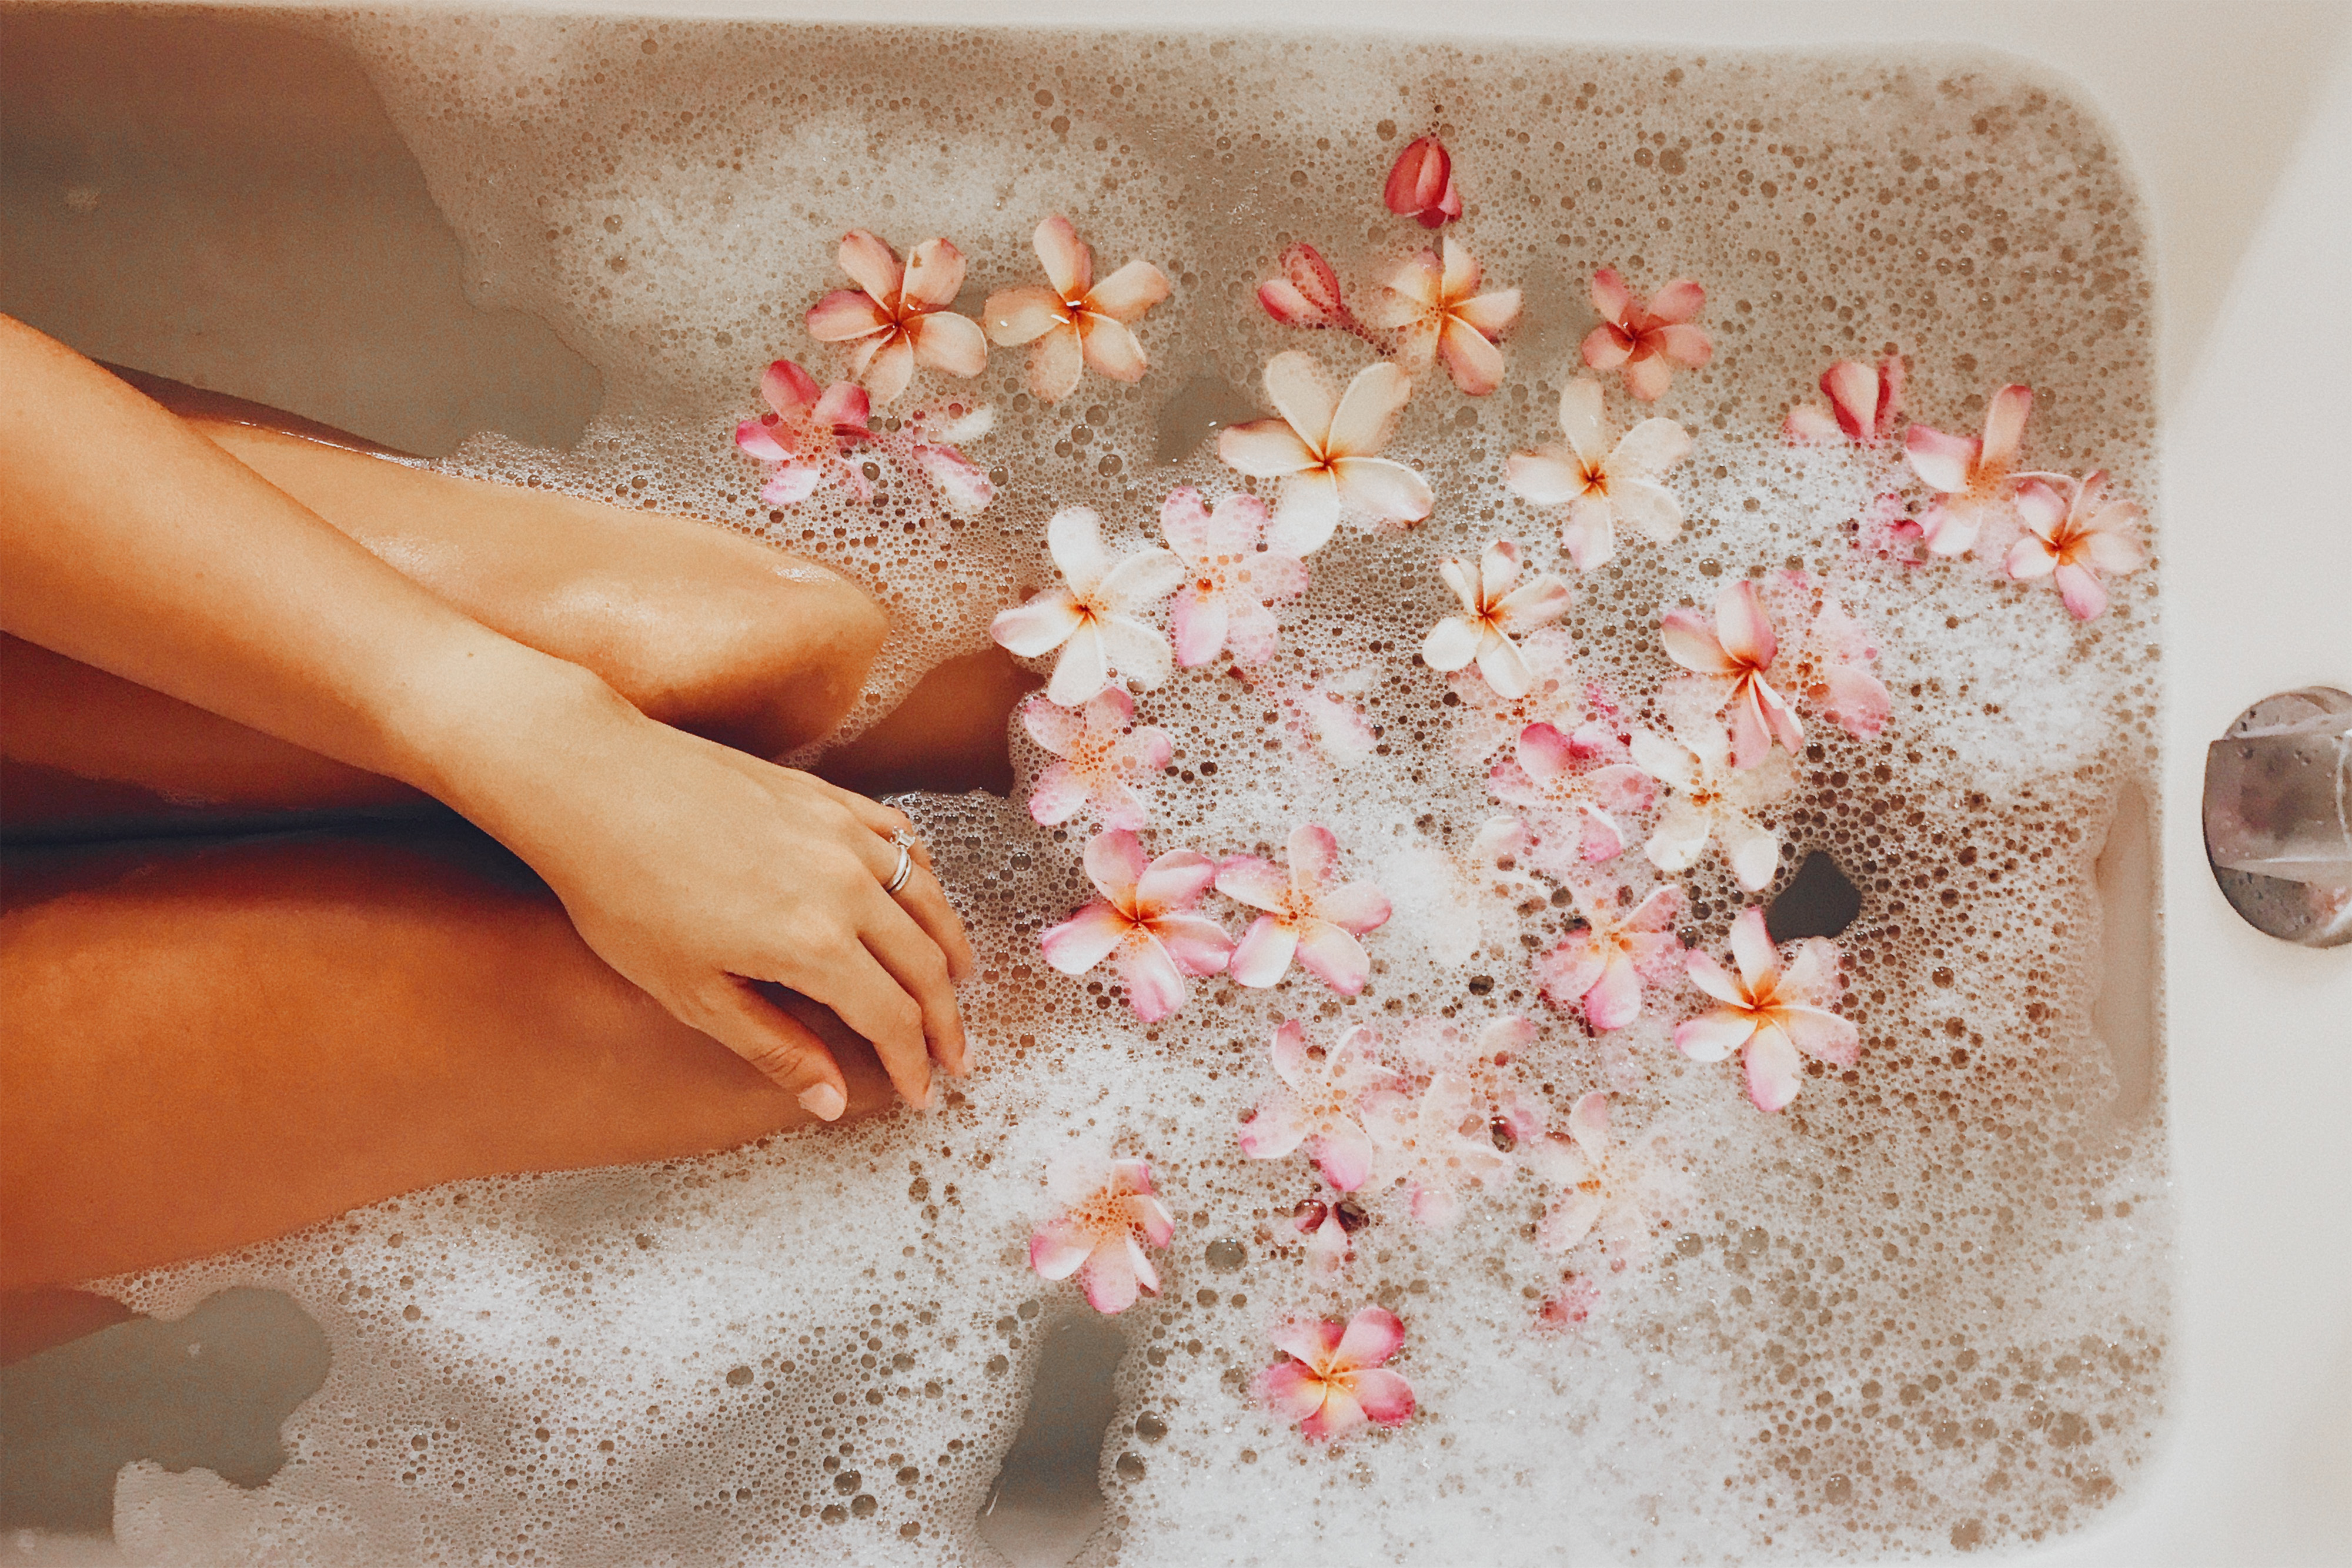
hand, nail, finger, leg, flower, washing, flesh, blossom